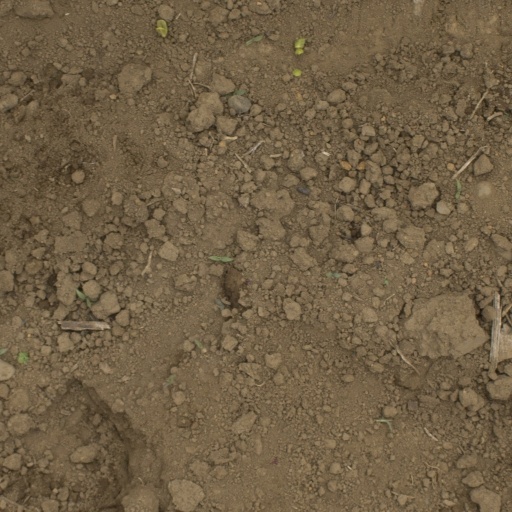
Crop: Jerusalem artichoke